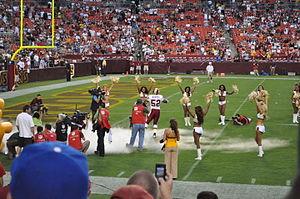
Cet article est une liste des stades actuels de la Ligue nationale de football, classés par capacité, par emplacement, par année d'utilisation et par équipe. Bien que la Ligue nationale de football compte 32 équipes, il n'y a que 31 stades à plein temps, car les Giants de New York et les Jets de New York partagent le stade MetLife. Ce nombre devrait diminuer à 30 lorsque les Rams de Los Angeles et les Chargers de Los Angeles commenceront à partager le SoFi Stadium en 2020.